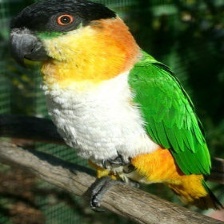
Species: BLACK HEADED CAIQUE
Scientific name: PIONITES MELANOCEPHALUS